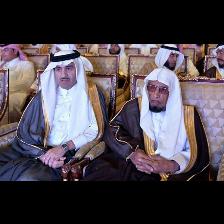
Label: Human